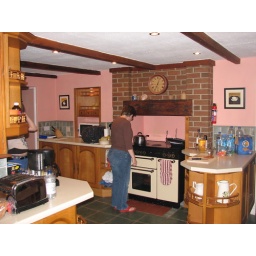
The kitchen in the house at Stirling